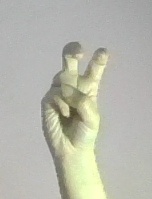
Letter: toot